Leah Poulton

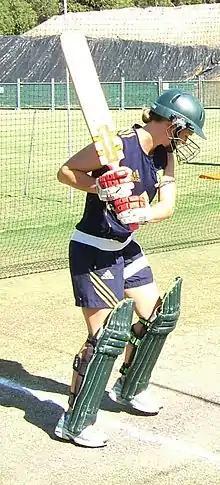
Poulton preparing to play a shot in the nets.

Australia toured New Zealand before the World Cup, and Poulton was dropped into the middle-order. She made four in the first two matches, both of which the hosts won. She struggled in these matches, taking 15 and 18 balls to score the four runs in either ODI, was omitted for the third match. She then returned to her customary opening position and scored 81 from 97 balls, including 11 fours, in the fourth match, helping to set up an Australia victory by 44 runs. The fifth match of the series was abandoned.